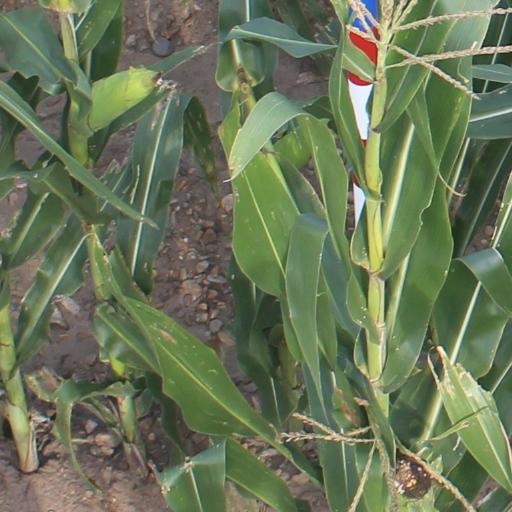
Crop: maize; corn